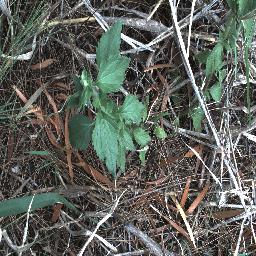
Label: siam_weed